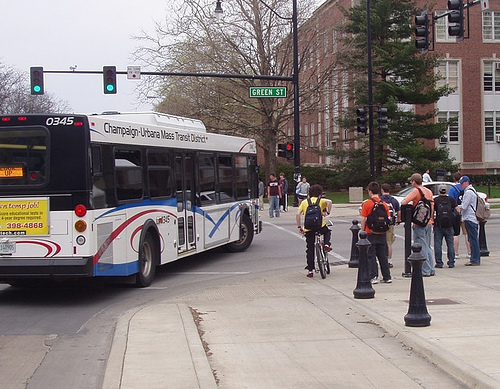
user: Given an image and a question. Answer the question in a short answer. Question: What are these people waiting for? Short Answer:
assistant: bus